Michael, Isle of Man

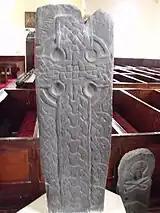
Gaut's Cross

Michael is one of the six sheadings of the Isle of Man. It is located on the west of the island (part of the traditional "North Side" division) and consists of the three historic parishes of Ballaugh, Jurby and Michael.